Gymnostoma australianum

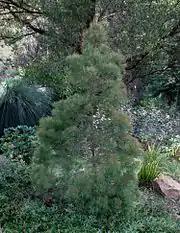
Young tree, April 2014, in cultivation, Australian National Botanic Gardens, Canberra

Within its restricted distribution in the Daintree rainforests region, "Gymnostoma australianum" usually grows in open, sunny, long-term rainforest gaps, ranging from the lowlands to the uplands, and from regularly flooded areas alongside water courses through to rocky or exposed, wet, cloudy, mountain top situations, with recorded collections from sea level to altitude.